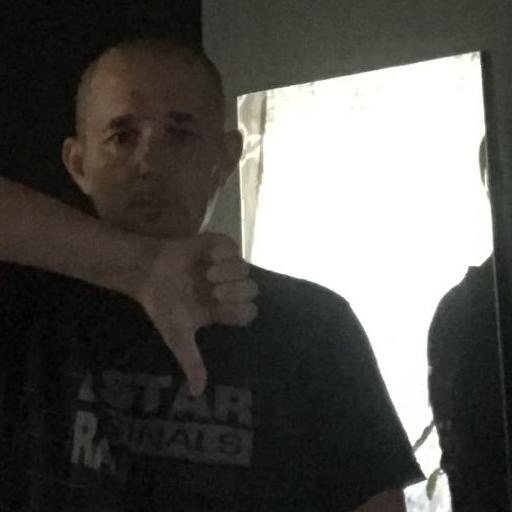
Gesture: dislike